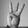
ASL letter: W